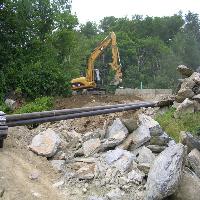
Weather: cloudy or overcast